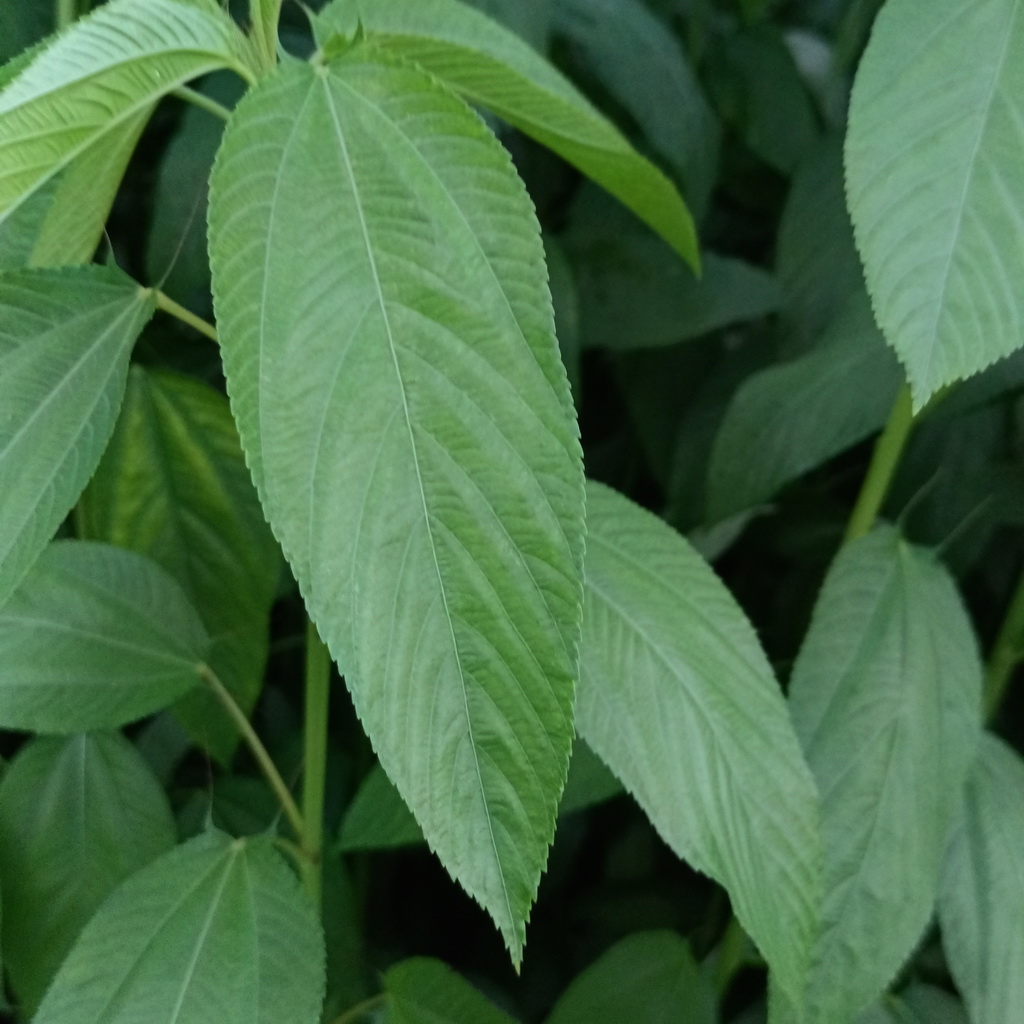
Label: Fresh